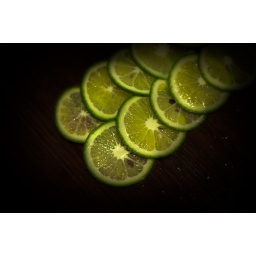
sliced limes - i've recently learned that its a lime tree in the backyard - not a &amp;quot;slow&amp;quot; lemon tree